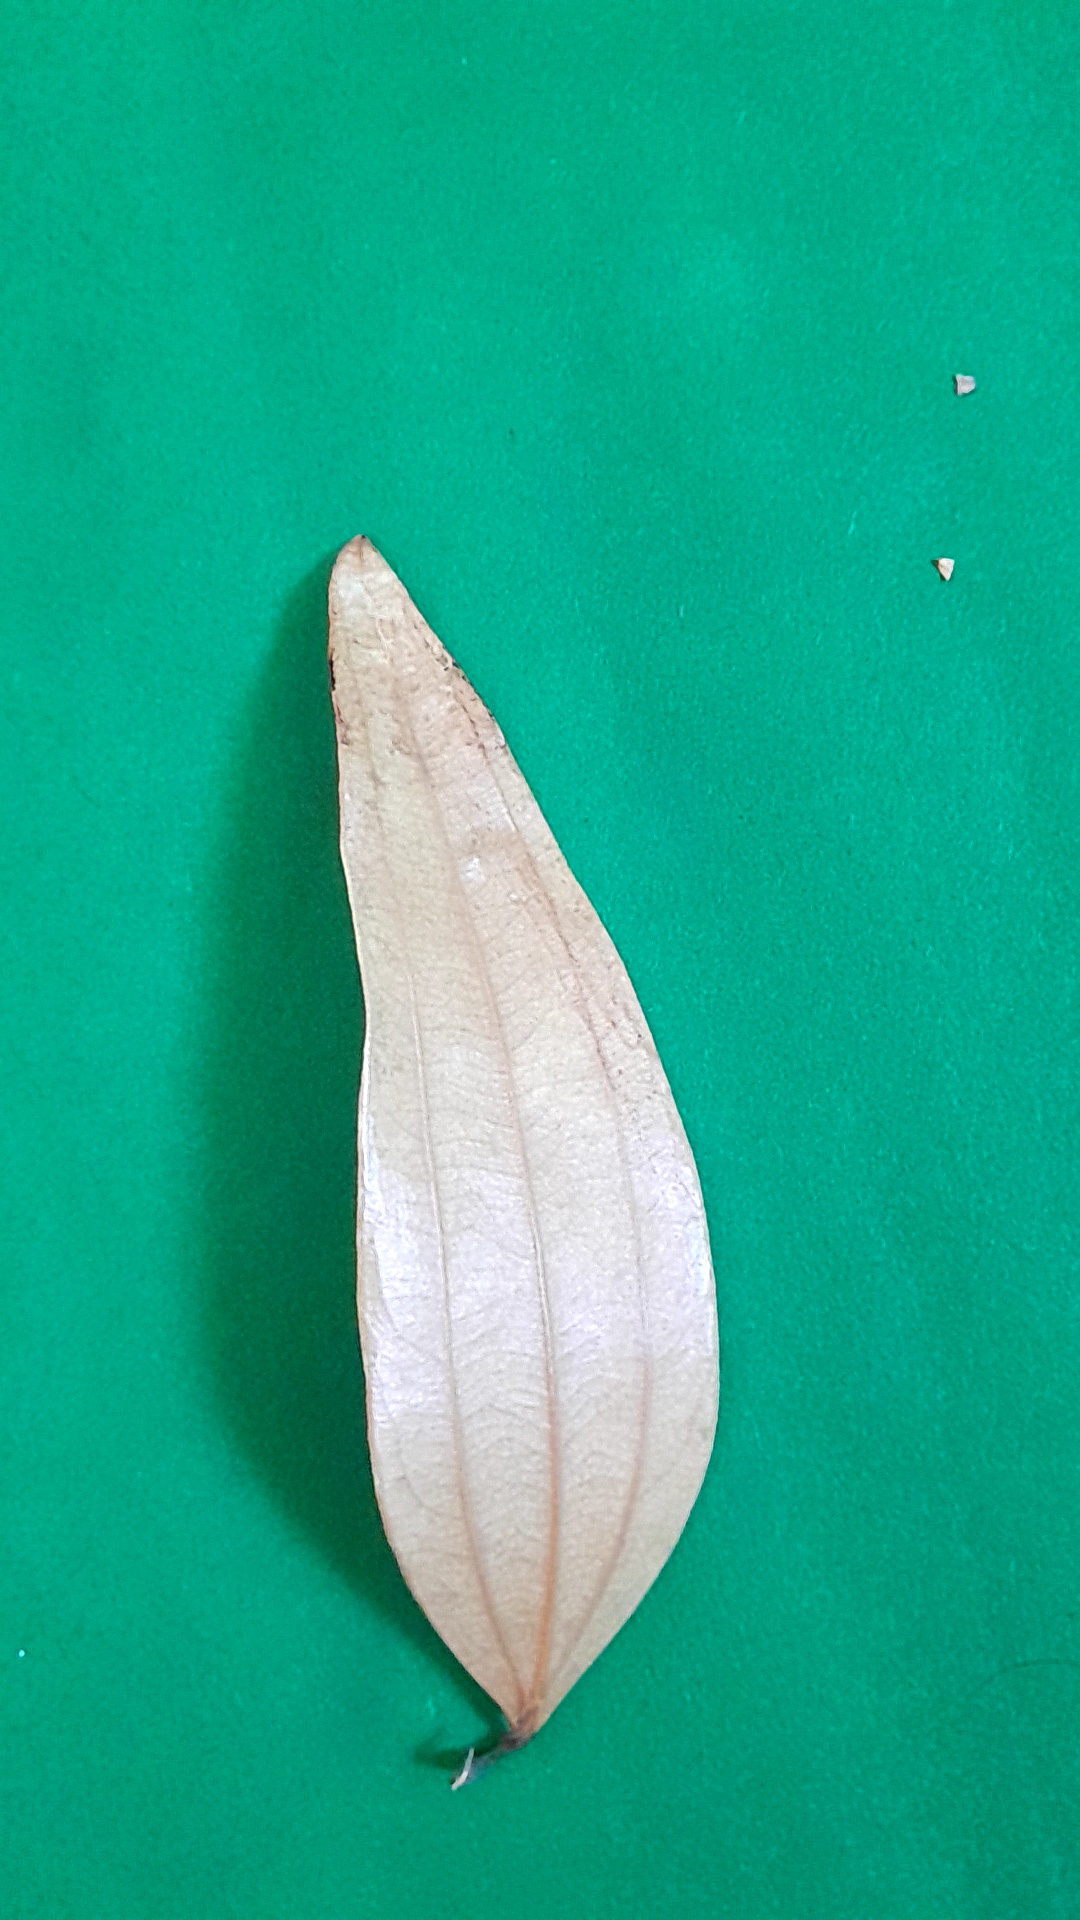
Label: Dry Leaf